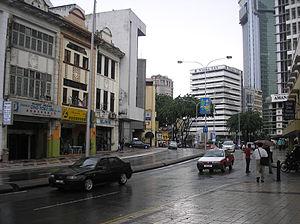
La Fédération de Malaisie se trouve en Asie du Sud-Est, elle est composée de deux régions distinctes, une insulaire sur l'île de Bornéo et l'autre sur la Péninsule de Malacca